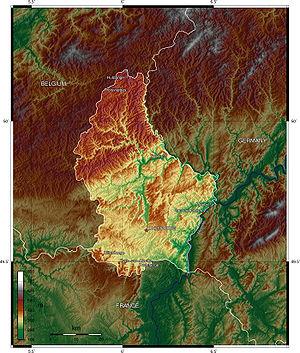
Le Luxembourg est un pays de l'Europe de l'Ouest. C'est un pays enclavé entre la Belgique, l'Allemagne et la France. Le Grand-Duché de Luxembourg a une superficie de 2 586 km². Il s'étend du nord au sud sur une distance maximale de 82 km et d'est en ouest sur 58 km. Son point culminant est le Kneiff.
Le Luxembourg, en forme longue le Grand-Duché de Luxembourg ou le grand-duché de Luxembourg, en luxembourgeois Lëtzebuerg et Groussherzogtum Lëtzebuerg, en allemand Luxemburg et Großherzogtum Luxemburg, est un pays d'Europe de l'Ouest sans accès à la mer. Il est bordé par la Belgique à l'ouest et au nord, l'Allemagne à l'est, et la France au sud. Il comprend deux régions principales : l'Oesling au nord, qui est une partie du massif de l'Ardenne, et le Gutland au sud, prolongement de la Lorraine au sens géologique du terme. Le Luxembourg compte 602 005 habitants au 1ᵉʳ janvier 2018, et s'étend sur une superficie de 2 586 km², faisant de lui l'une des plus petites nations souveraines d'Europe.